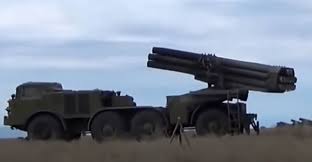
Label: Self Propelled Artillery